Ernest Gambart

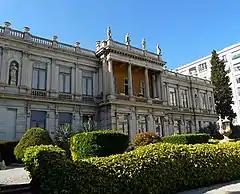
Gambart's home in Nice, called "Les Palmiers". It now houses the municipal archives of the city of Nice.

Gambart expanded into original works by 1849. By now established with an address in London's Pall Mall, his first exhibition was the bronzes of Pierre-Jules Mène, sculptor of animals. In time, his exhibitions, often featuring French artists, became known as the French Gallery and artists coveted an appearance on the gallery walls. Later moving to King Street, St. James, Gambart would alternate British artists with those of Continental European ones. He was among the first to sell art in this way. Prior to his galleries, most fine art was sold by the artist directly to the buyer, who was often a patron. His friendship with artists and buyers, including pen-maker and well-known patron Joseph Gillott, as well as with critics, would become a model for how modern art business would be run. He was among the top three dealers in London at a time when art was in high demand. His competitors were Agnew and Colnaghi.